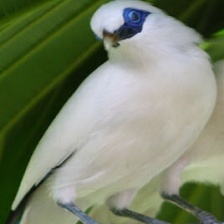
Species: BALI STARLING
Scientific name: LEUCOPSAR ROTHSCHILDI